Sushilkumar Shinde

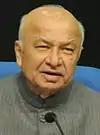
Shinde in 2014

Sushilkumar Sambhaji Shinde (born 4 September 1941) is an Indian former police officer and statesman from the state of Maharashtra. He was the Minister of Home Affairs, Minister of Power in the Manmohan Singh government, and the Leader of the House in Lok Sabha until 26 May 2014. He previously served as the Chief Minister of Maharashtra from 18 January 2003 to 4 November 2004.